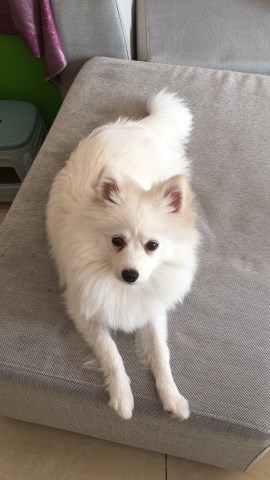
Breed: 1936-n000005-Pomeranian